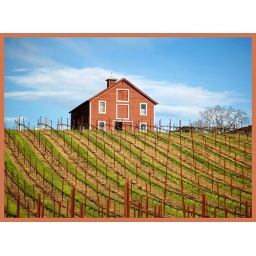
As I was traveling through the Geyserville area, I came upon this barn that I thought looked good against the blue sky.